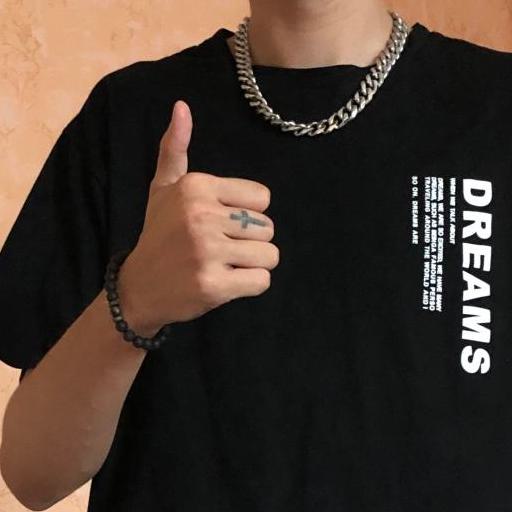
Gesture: like